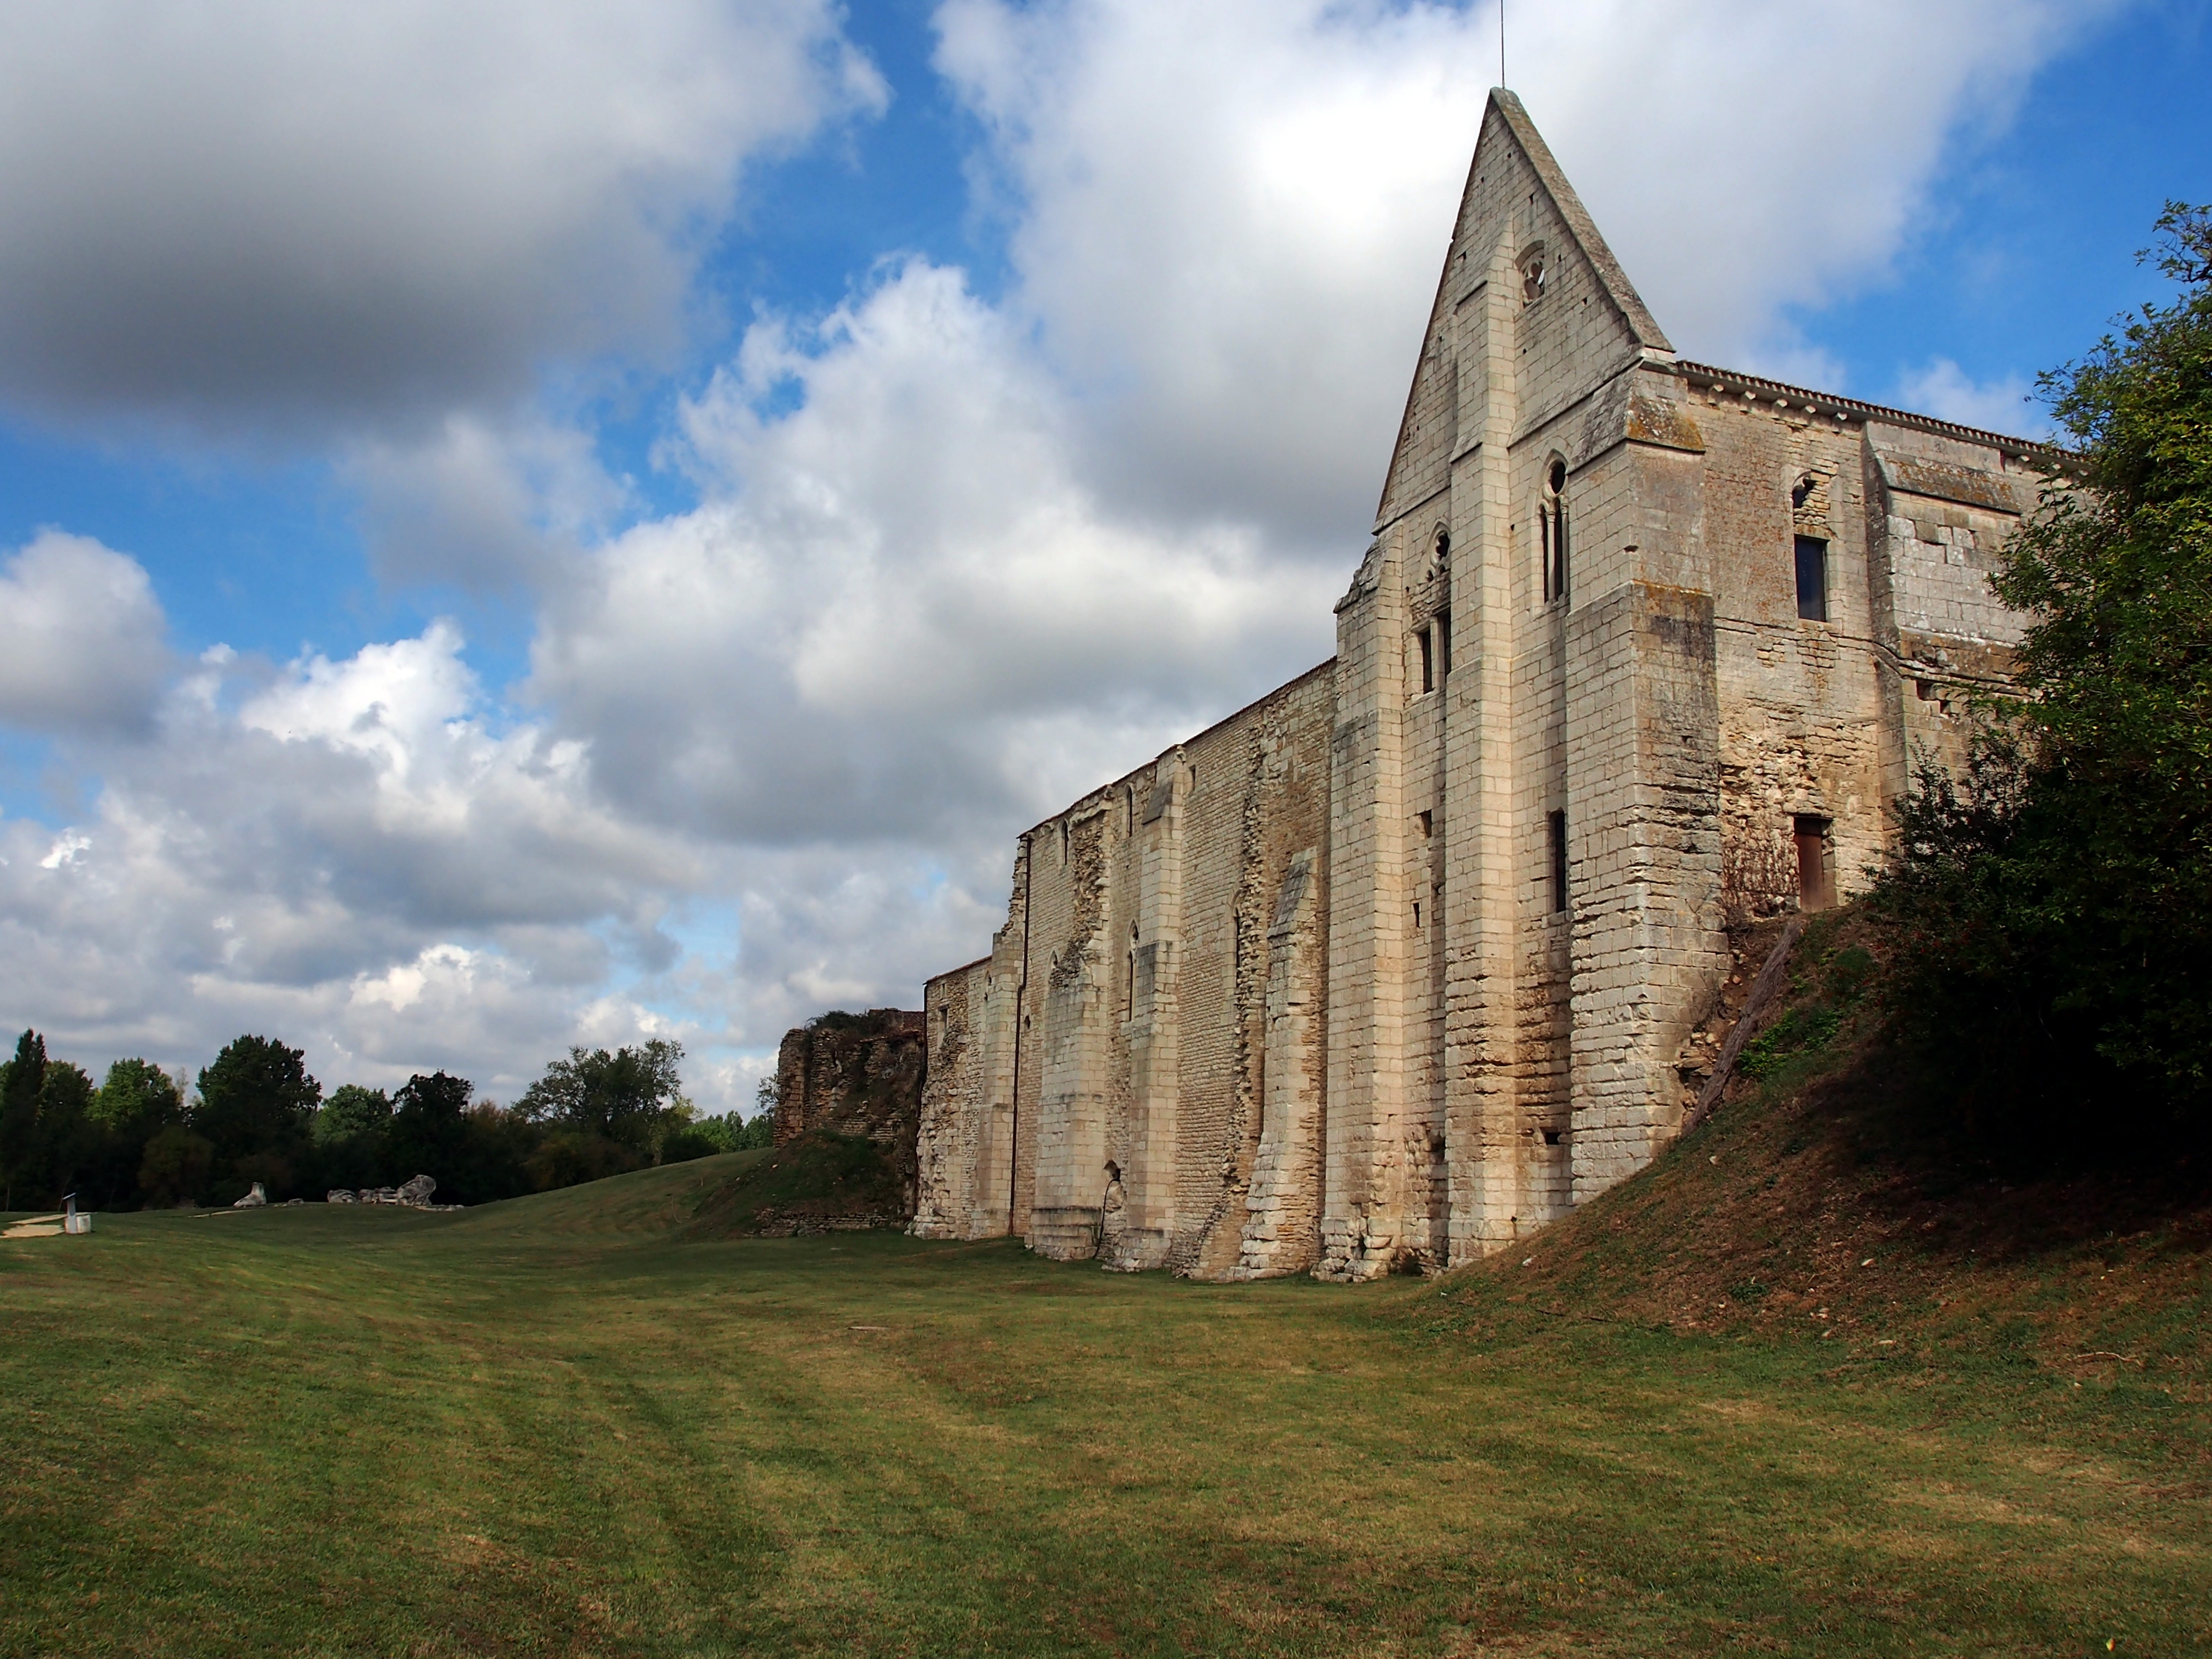
building, chateau, france, church, cathedral, chapel, fortification, ruin, place of worship, religious, ruins, monastery, abbey, remains, estate, rural area, gable, maillezais cathedral, st peter maillezais